Karel De Gucht

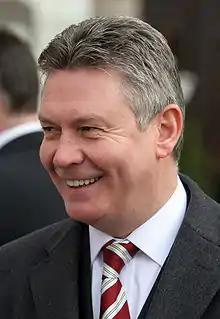
De Gucht in 2006

Karel Lodewijk Georgette Emmerence De Gucht (born 27 January 1954) is a Belgian politician who was the European Commissioner for Trade from February 2010 until 31 October 2014. Previously, he served as Belgium's Minister of Foreign Affairs from 2004 to 2009 and as the European Commissioner for International Cooperation, Humanitarian Aid and Crisis Response from 2009 to 2010.